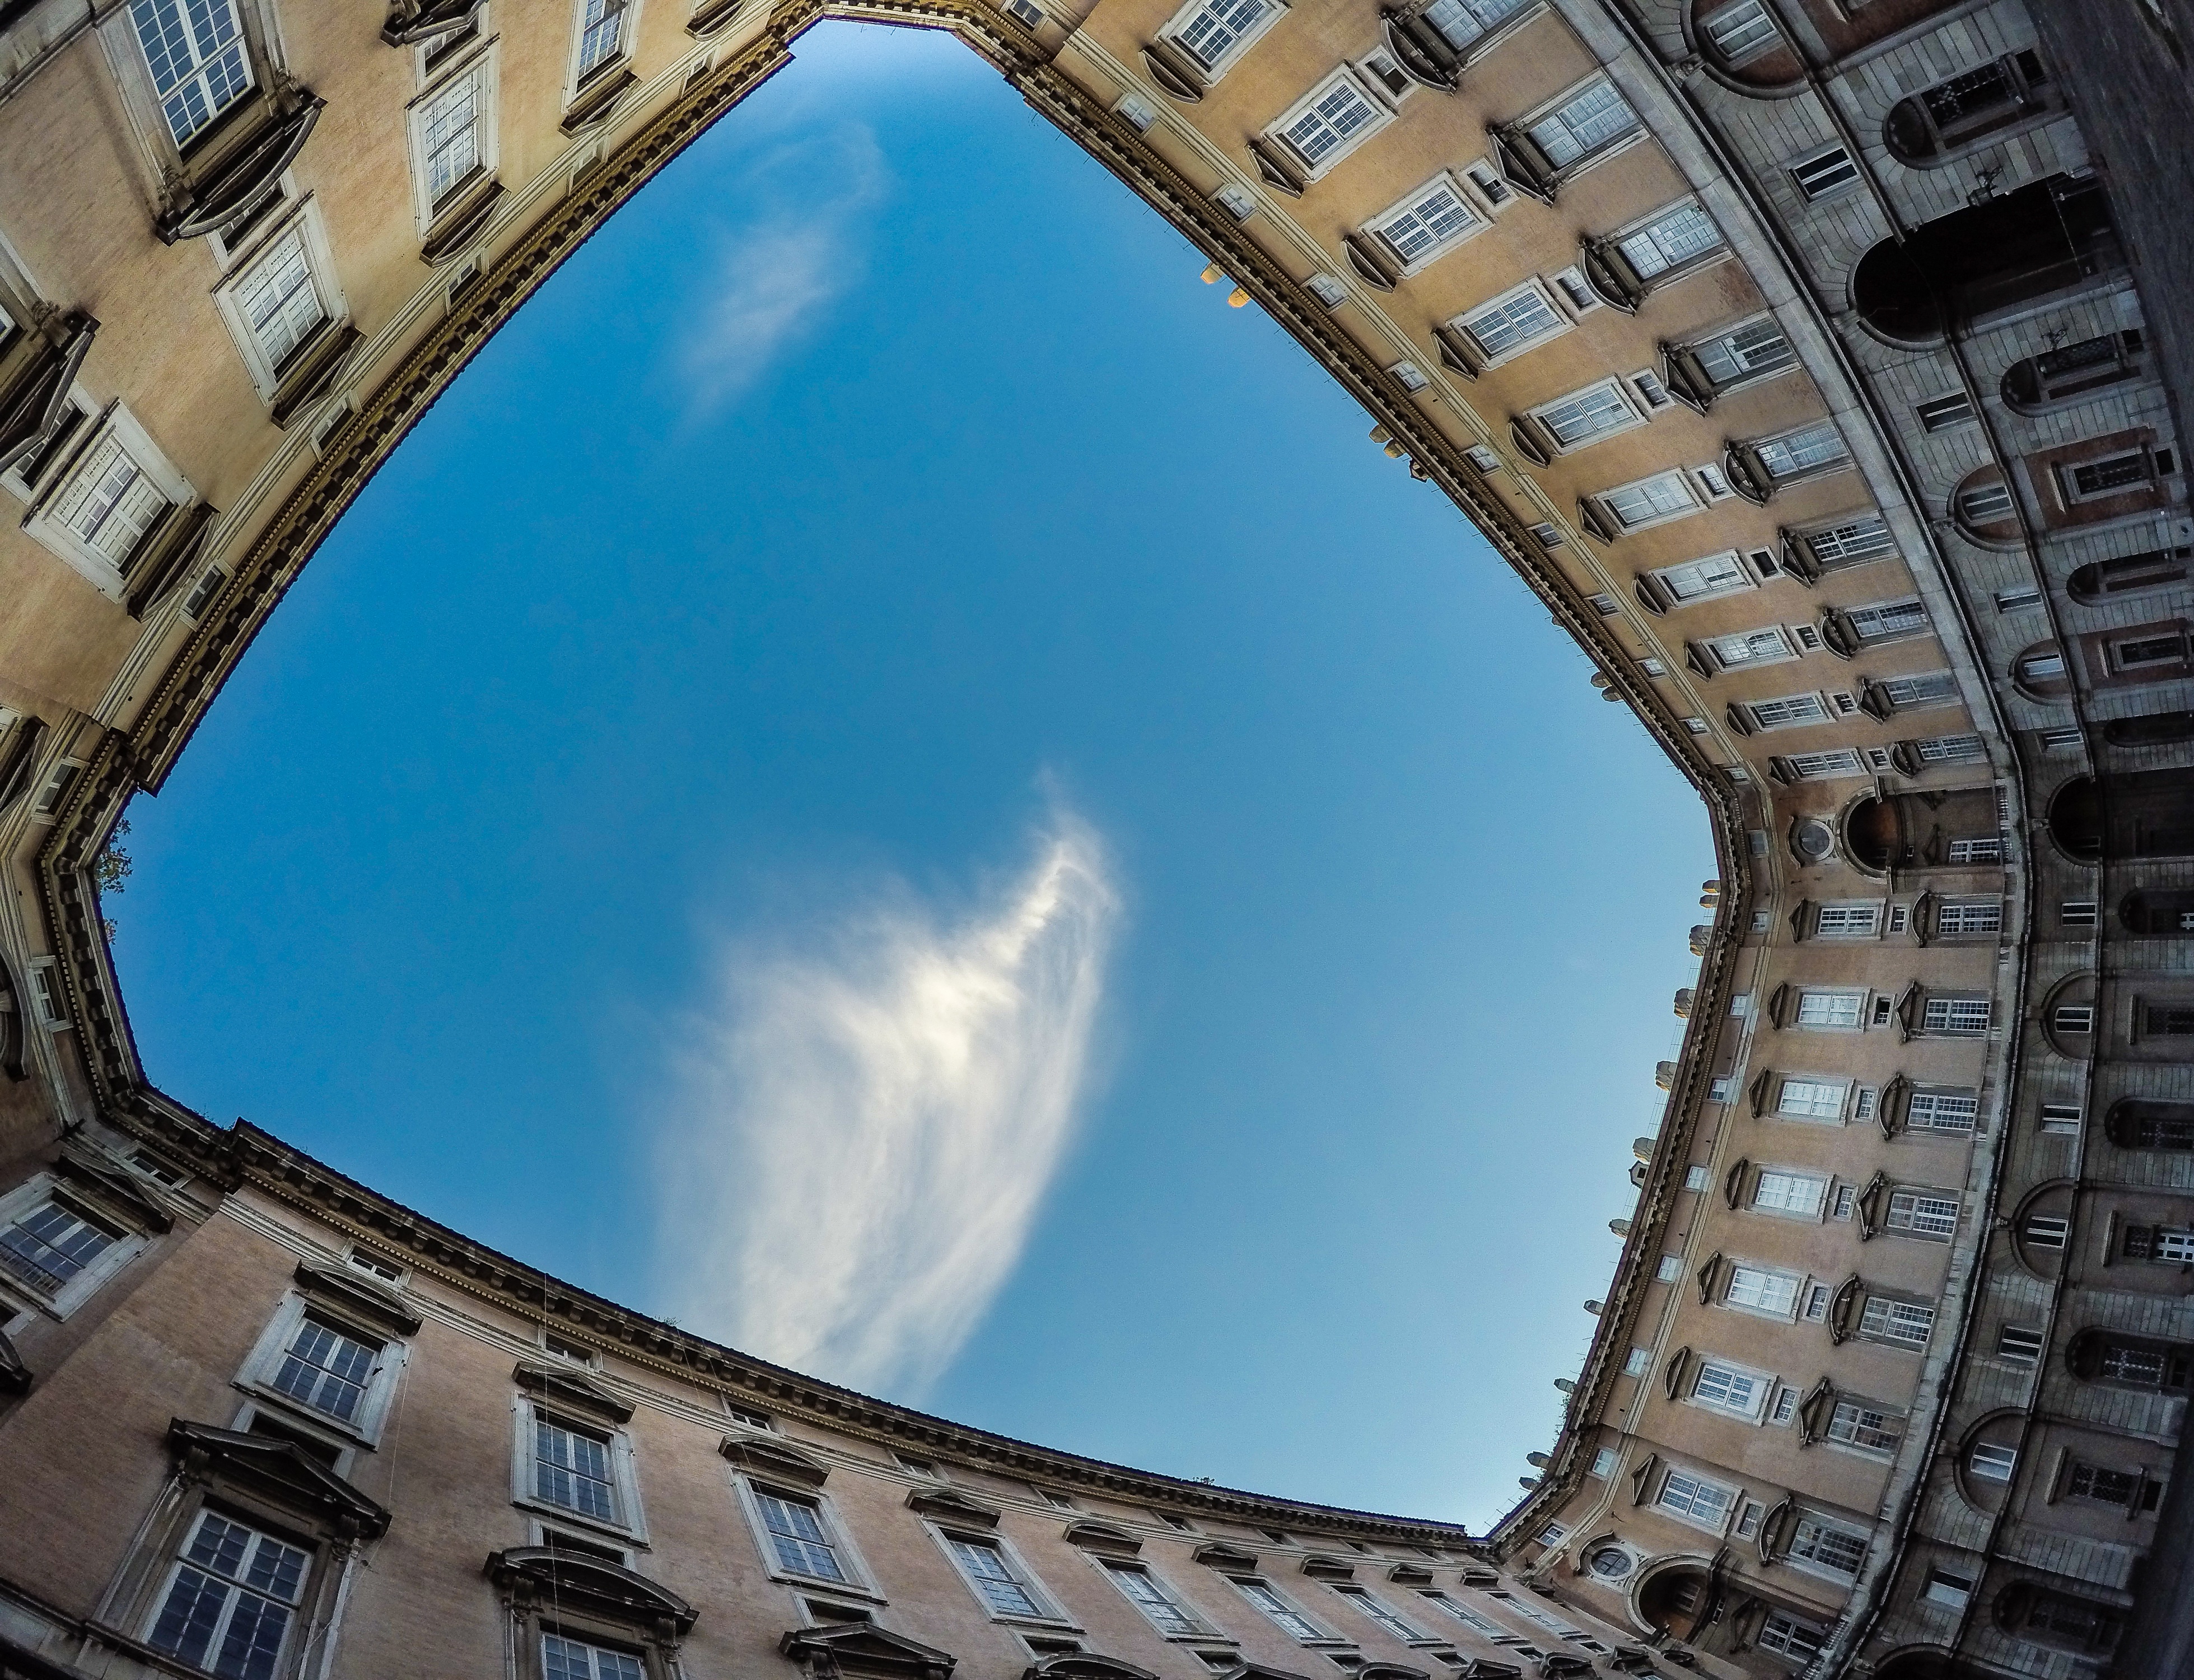
architecture, structure, sky, photography, arch, reflection, landmark, facade, blue, stadium, symmetry, dome, shape, urban area